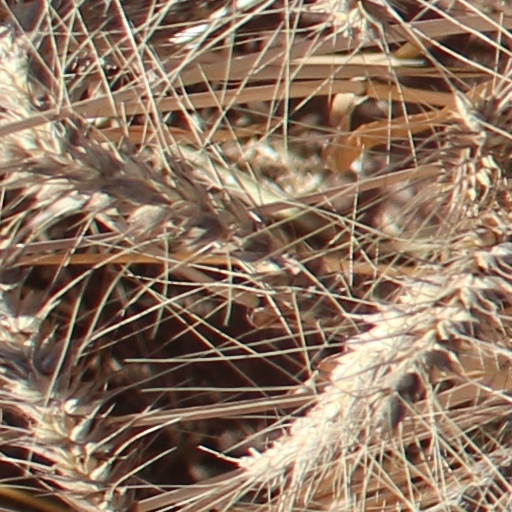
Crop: wheat